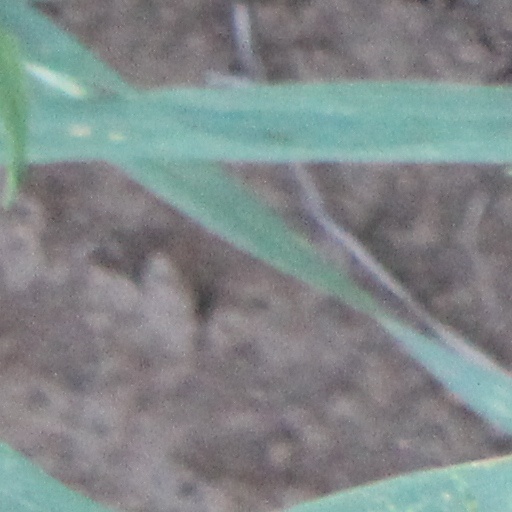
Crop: wheat